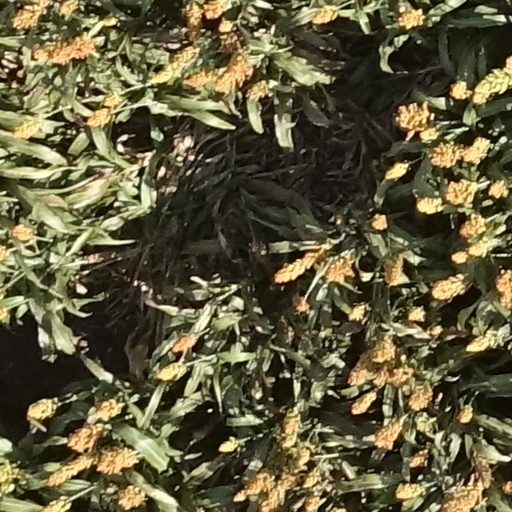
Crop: sorghum